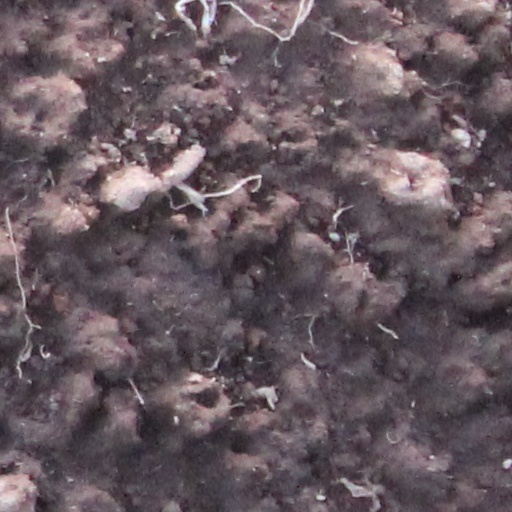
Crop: wheat